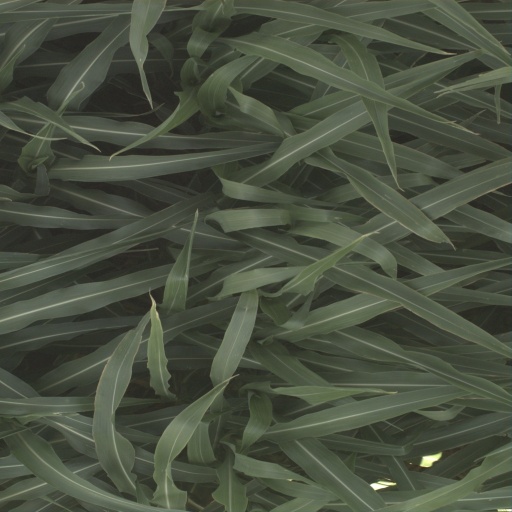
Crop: sorghum